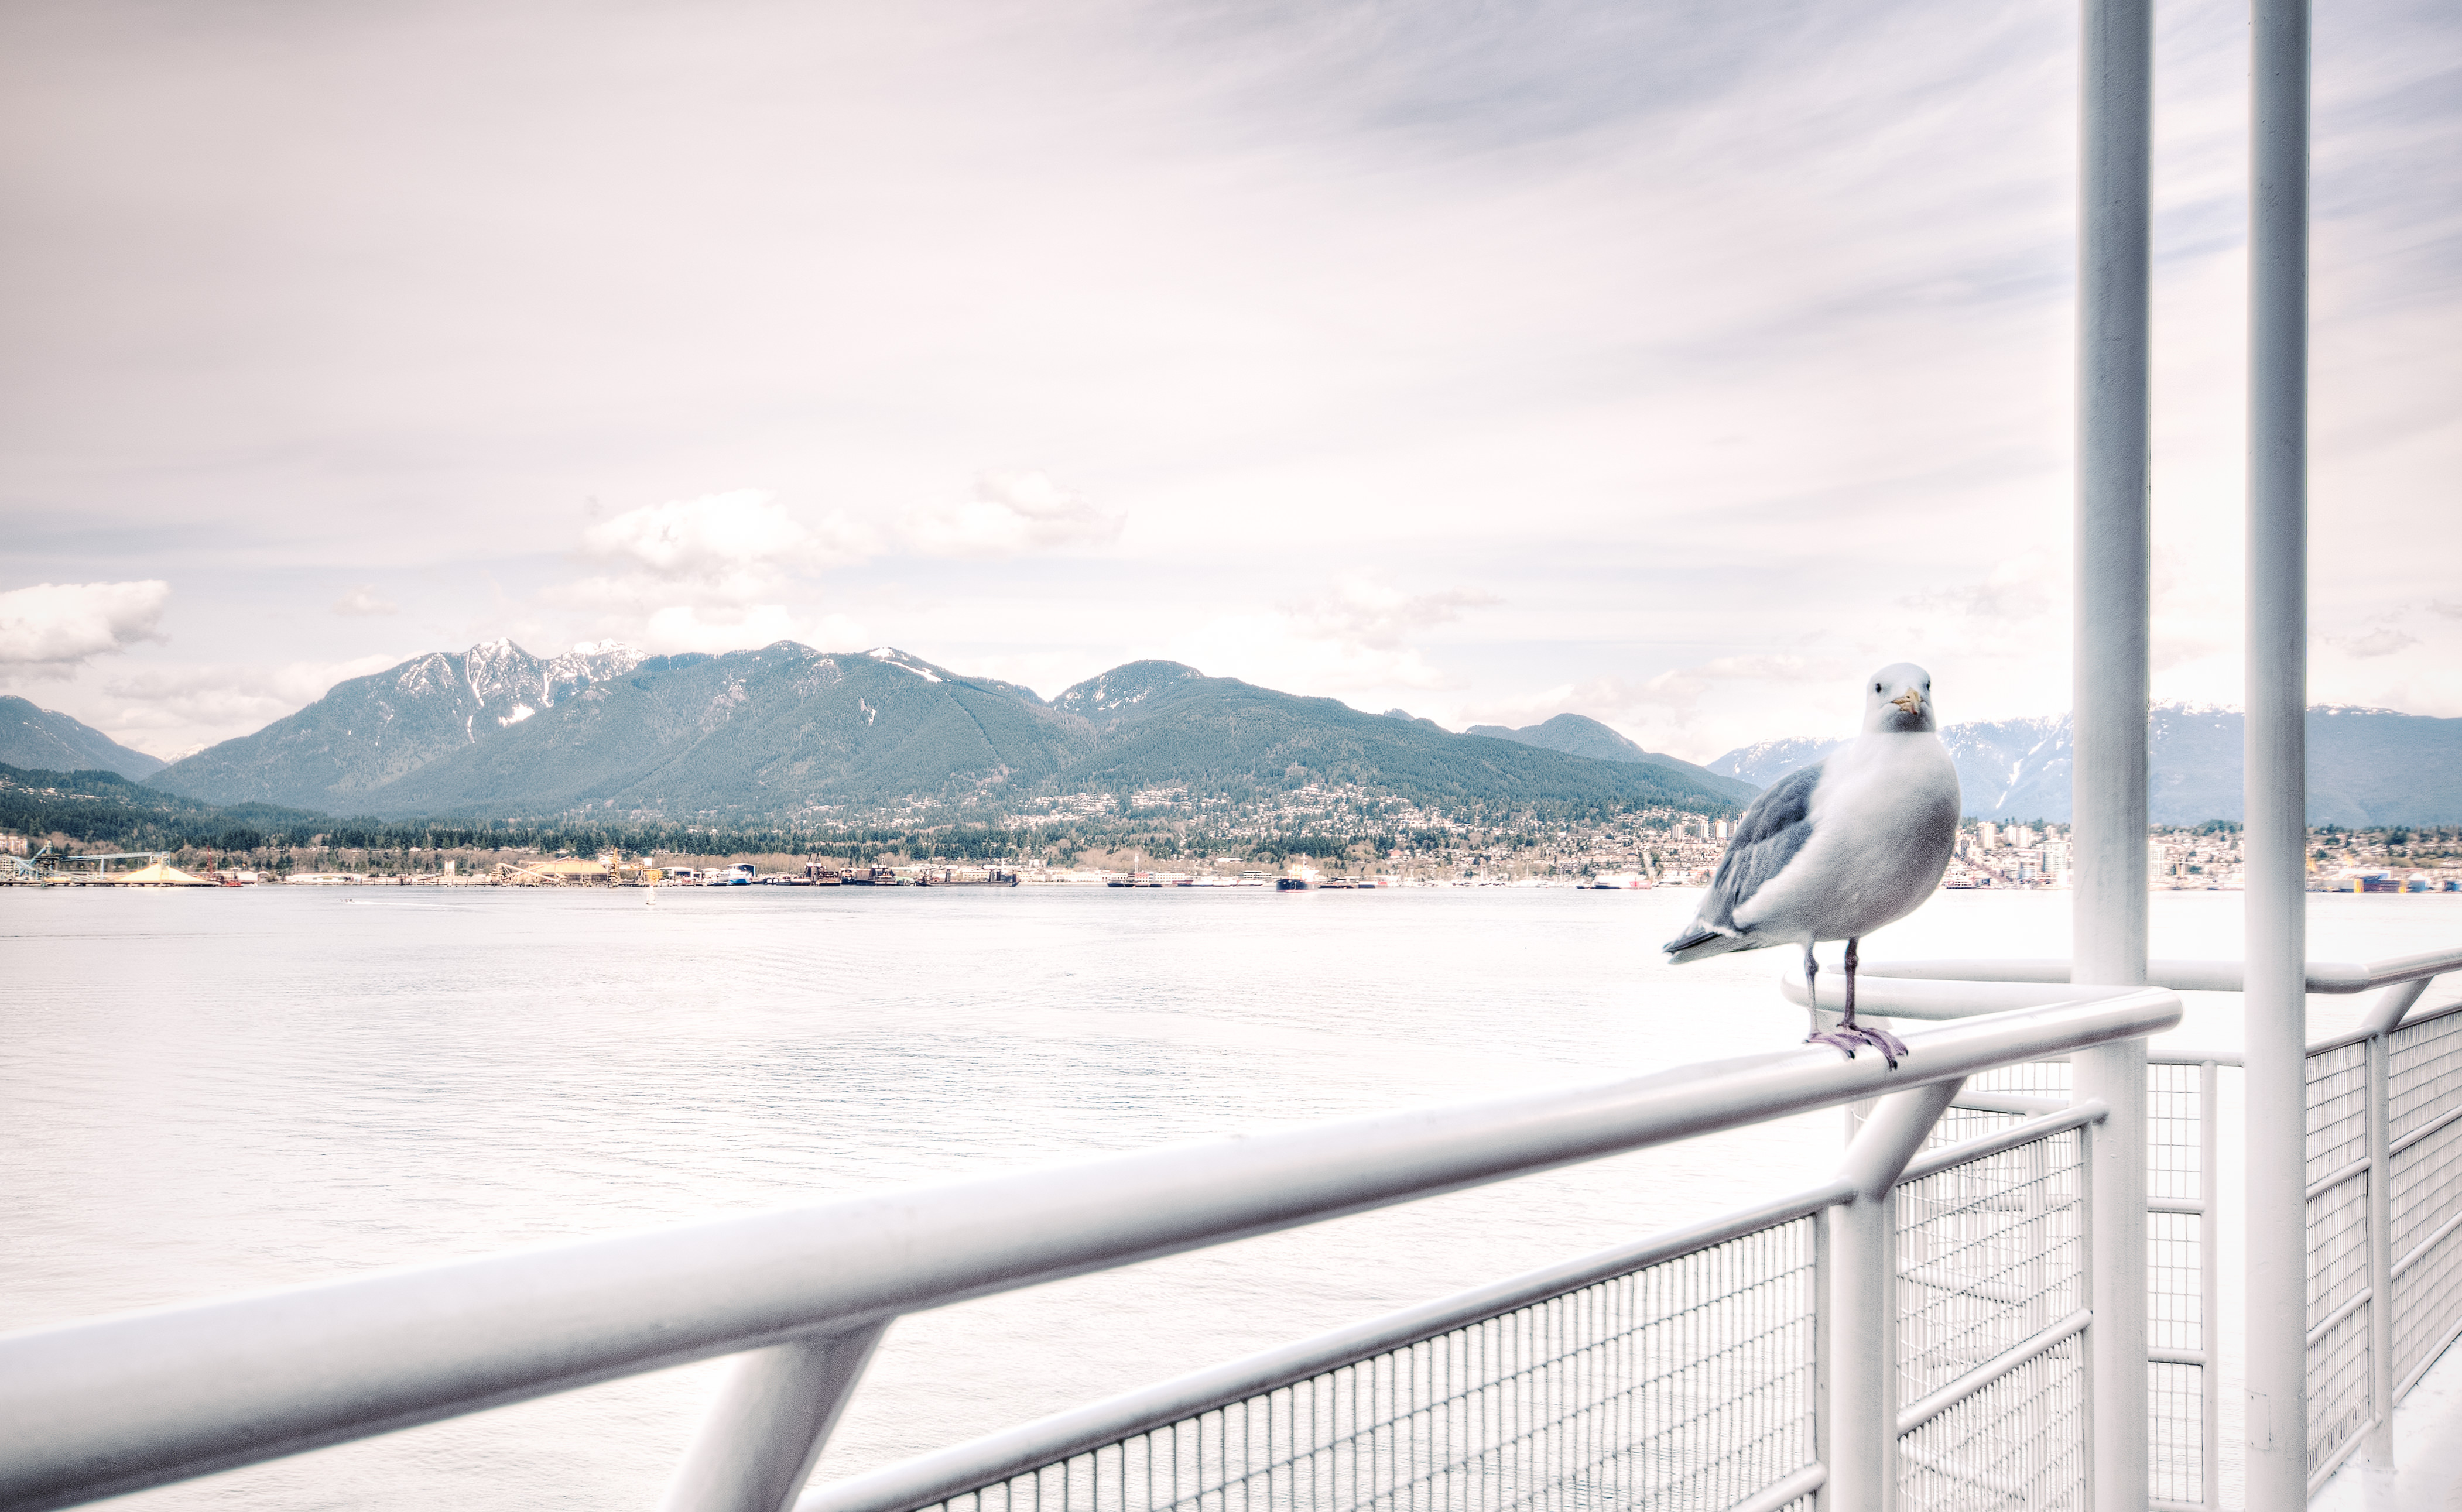
beach, landscape, sea, coast, water, ocean, snow, winter, bird, lake, view, city, pier, seagull, travel, ice, weather, harbor, seashore, outdoors, daylight, mountains, perched, metal railings, coastal land